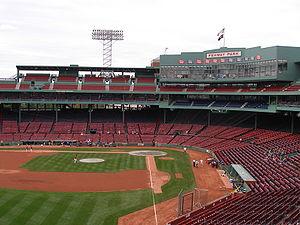
Les Red Sox de Boston sont une franchise de baseball de la Ligue majeure de baseball située à Boston, Massachusetts. Dans le milieu populaire du baseball, les partisans des Red Sox qui n'habitent pas Boston disent habiter la Red Sox Nation. Ils évoluent dans la division Est de la Ligue américaine. Les Yankees de New York et les Red Sox de Boston entretiennent une des plus célèbres rivalités sportives, qui s'amplifia à la suite du transfert en décembre 1919 de Babe Ruth, meilleur joueur de la MLB de l'époque, de Boston vers New York. Incapables de connaître du succès pendant que les Yankees accumulent les championnats, les Red Sox traversent ce qui est surnommé la malédiction du Bambino, du surnom de Babe Ruth, qui ne se termine qu'en 2004 par un revirement spectaculaire qui permet aux Sox de vaincre les Yankees puis de remporter la Série mondiale 2004 pour leur premier titre en 87 ans.
Le Fenway Park est un stade de baseball situé dans le quartier de Fenway à Boston, dans le Massachusetts. Inaugurée le 20 avril 1912, l'enceinte sportive est toujours exploitée à ce jour, ce qui en fait le plus ancien stade de baseball utilisé en ligue majeure depuis la démolition du Tiger Stadium de Détroit. Les Red Sox de Boston y jouent à domicile depuis 1912.